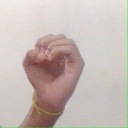
अक्षर: ऊ